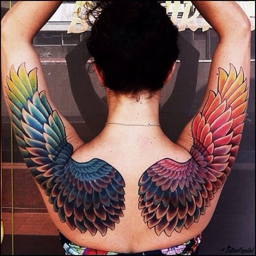
i was never a huge fan of wings tattooed on the back but this pair is beautiful .